Galician Nationalist Bloc

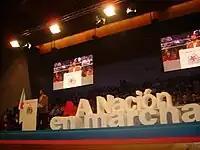
Anxo Quintana speaking at the 2006 National Assembly

The BNG regulates itself through local, regional and national assemblies in which members can vote for and be elected as regional delegates and thereafter members of the National Council. However, the internal functioning of the party has come into criticism in recent years. As a result, several new organizations calling for "transparency and internal democracy" have formed within the BNG, namely the Encontro Irmandinho (led by former BNG president Xosé Manuel Beiras), Movemento Pola Base (formed by grassroots members and backed by the youth section Galiza Nova), and A Alternativa (supported by former Member of the European Parliament Camilo Nogueira). Furthermore, Anxo Quintana's leadership has been called into question after the poor results of the Galician 2009 elections.